St Mark's Basilica

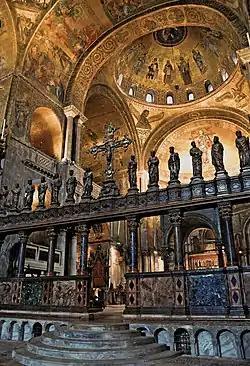
Entry to the chancel with the Dome of Immanuel above the high altar

Between 1503 and 1515, the entry hall was transformed into the funerary chapel of Giovanni Battista Cardinal Zen, bishop of Vicenza, who had bequeathed a large portion of his wealth to the Venetian Republic, asking to be entombed in St Mark's. The southern entrance was consequently closed, blocked by the altar and a window above, and although the griffins remain, much of the decoration was transferred or destroyed. The pillars were moved slightly eastward.